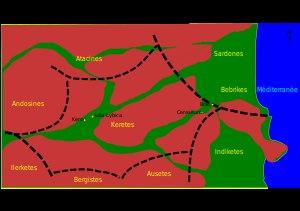
Les Sardones, Sordes ou Sordons étaient un peuple de l'antiquité devenu ibère puis gaulois, et situé à l'est des Pyrénées.
Les Cerretains ou Kerètes étaient le peuple ibère qui habitait la Cerdagne et plus généralement la vallée du Sègre. Leur ville principale était Julia Libyca.